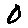
Label: 0